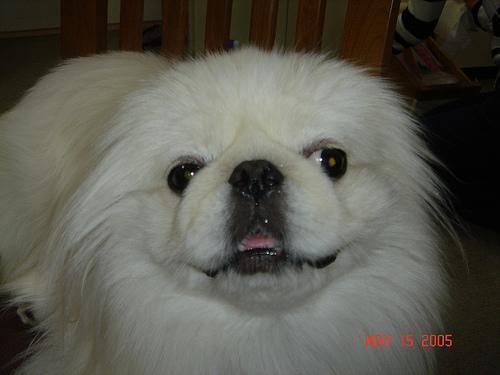
Pekinese